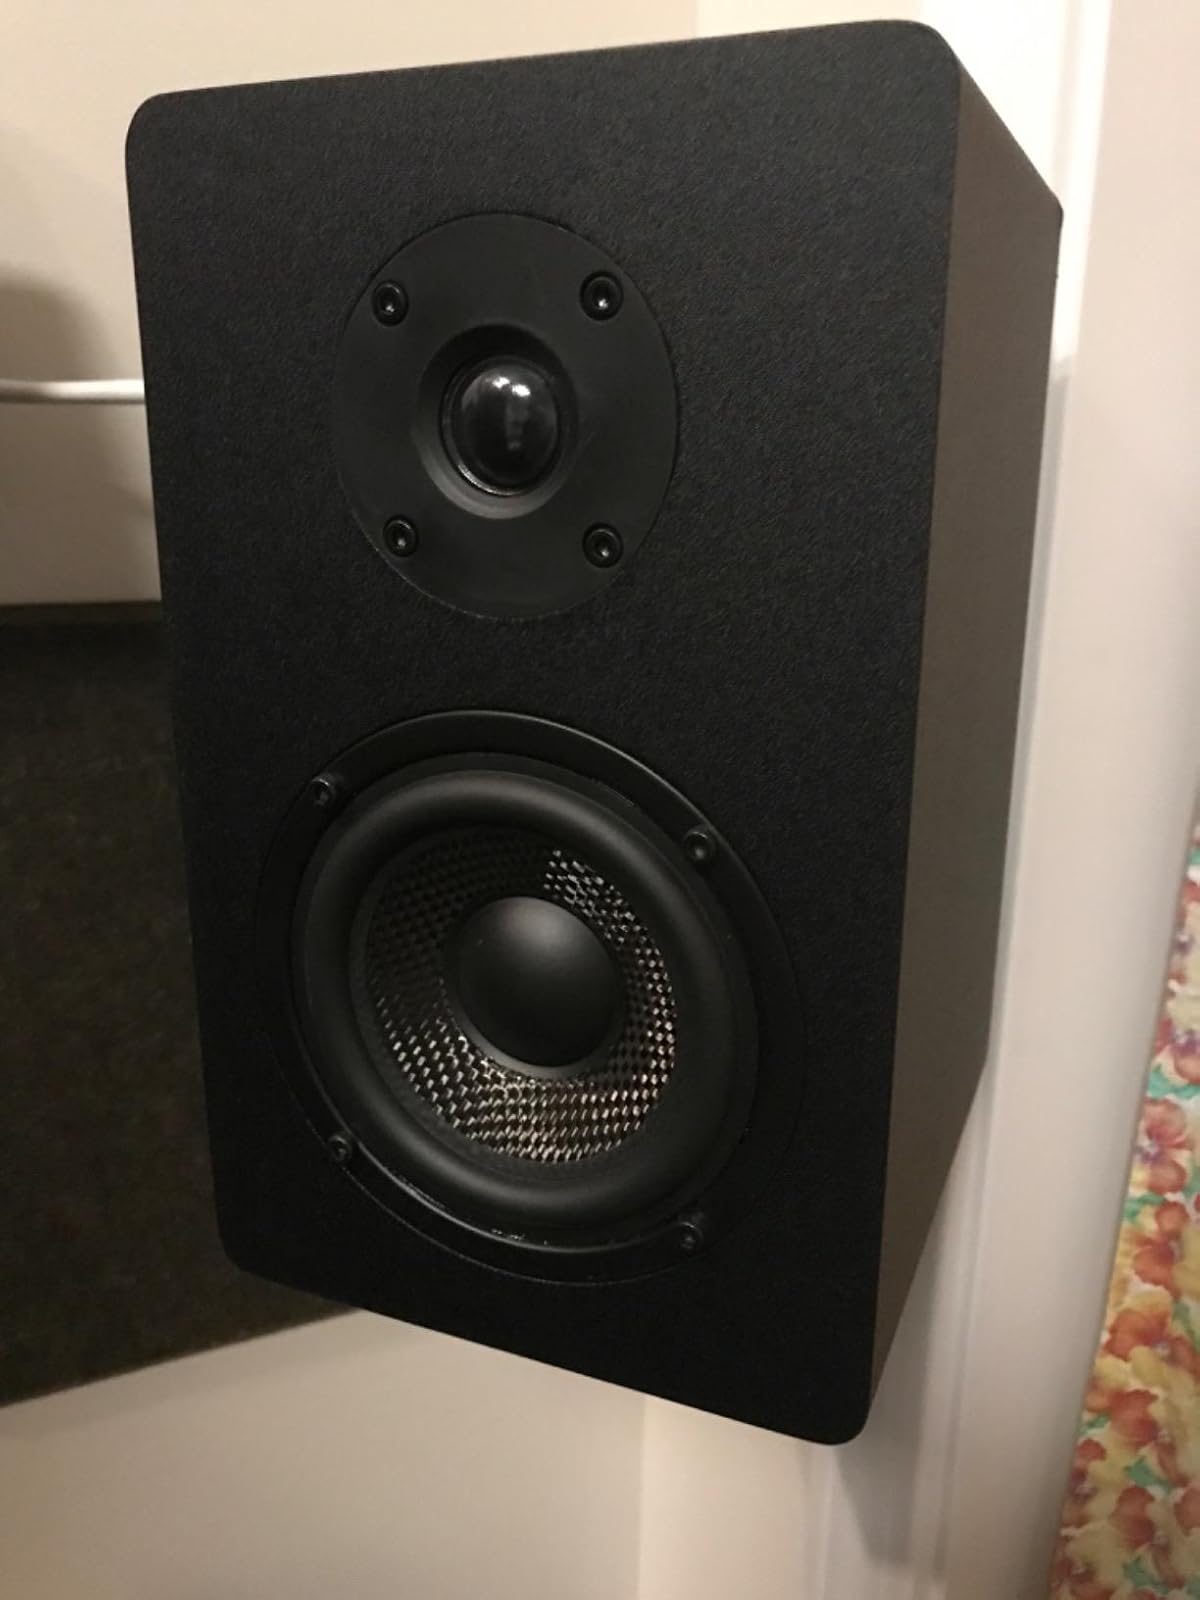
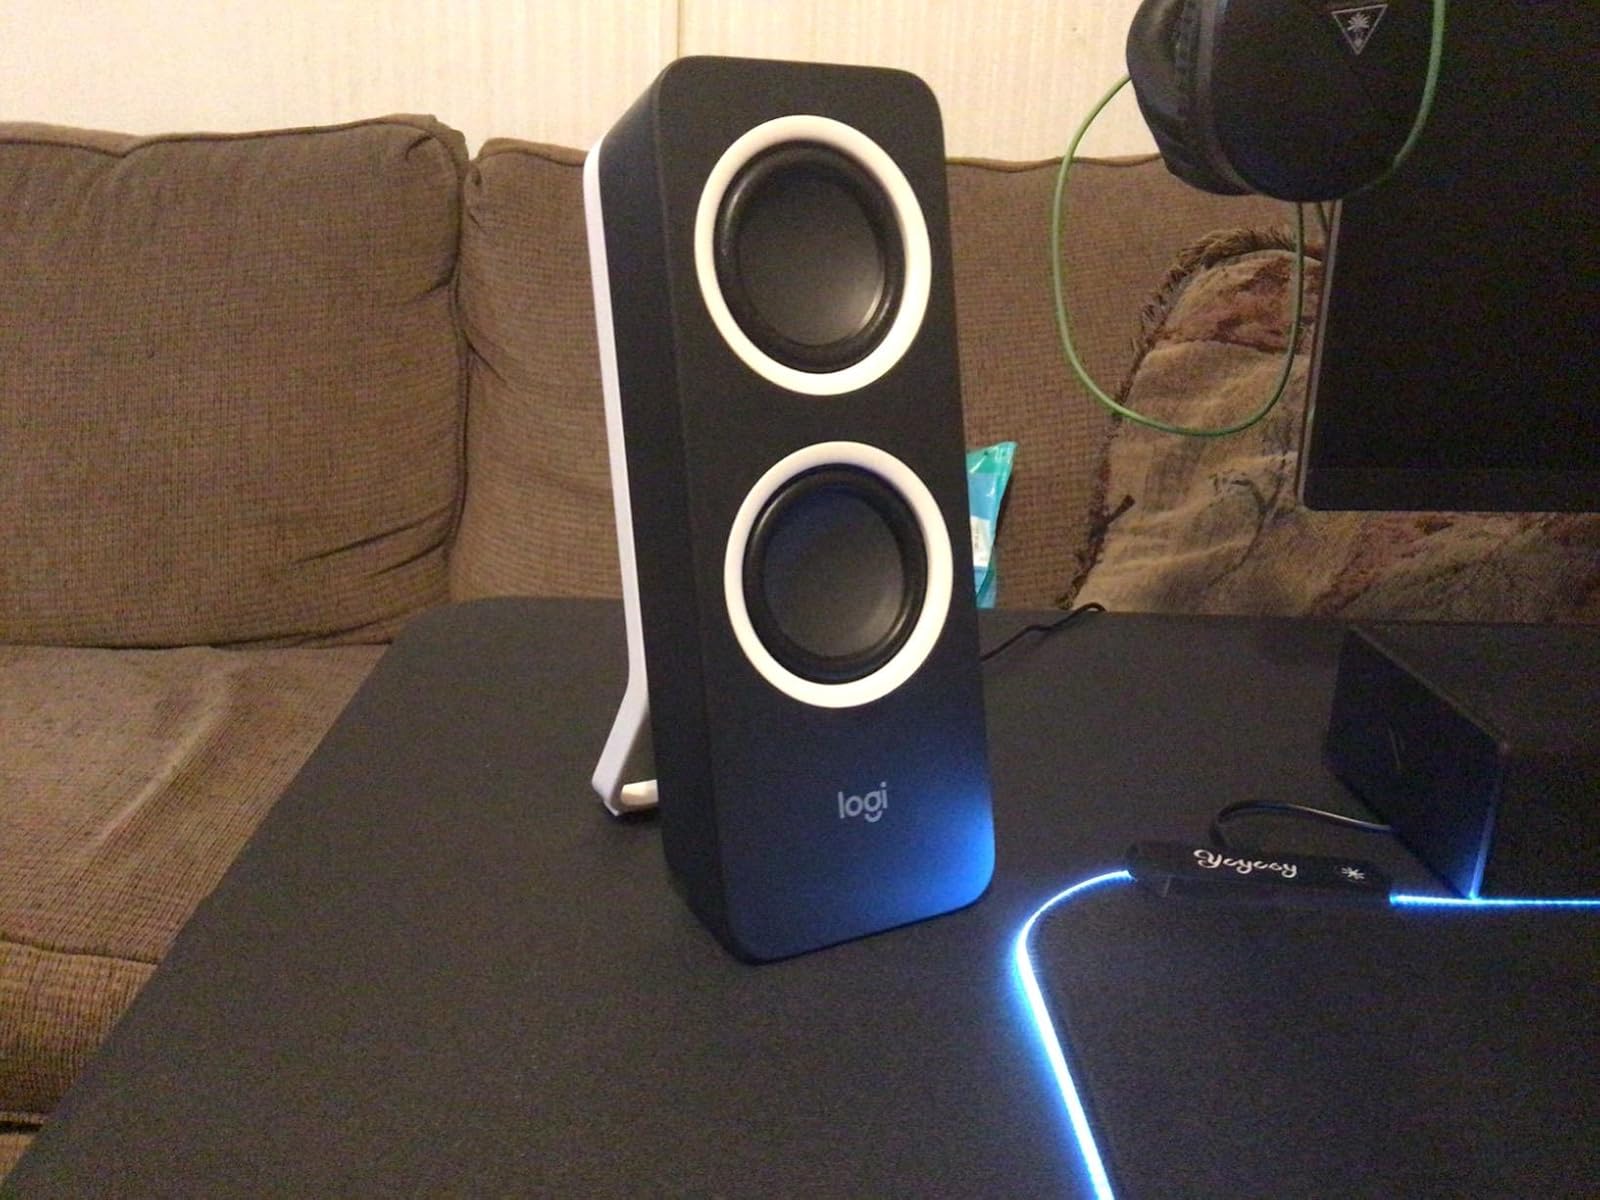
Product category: speaker
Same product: no